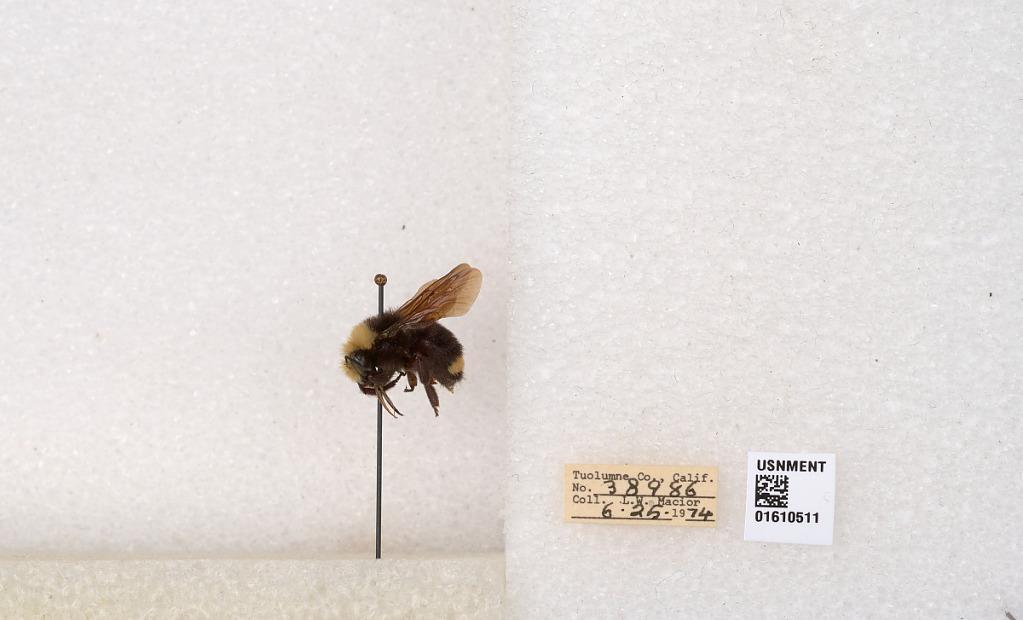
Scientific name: Bombus (Pyrobombus) vosnesenskii Radoszkowski
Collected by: L. Macior
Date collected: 1974-6-25
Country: United States
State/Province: California
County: Tuolumne
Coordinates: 37.9712, -120.228